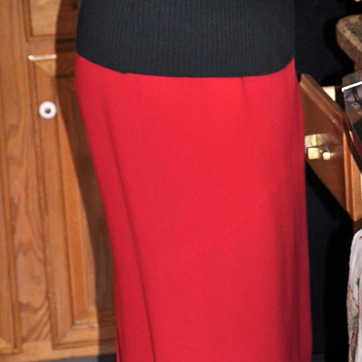
Material: fabric